Honda Masamori

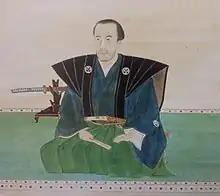
Honda Masamori

was the 7th (and final) "daimyō" of Tanaka Domain in Suruga Province, Japan (modern-day Shizuoka prefecture) and 9th head of the branch of the Honda clan descended from Honda Tadashige. His courtesy title was "Kii-no-kami," later changed to "Hōki-no-kami".